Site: brandenburg
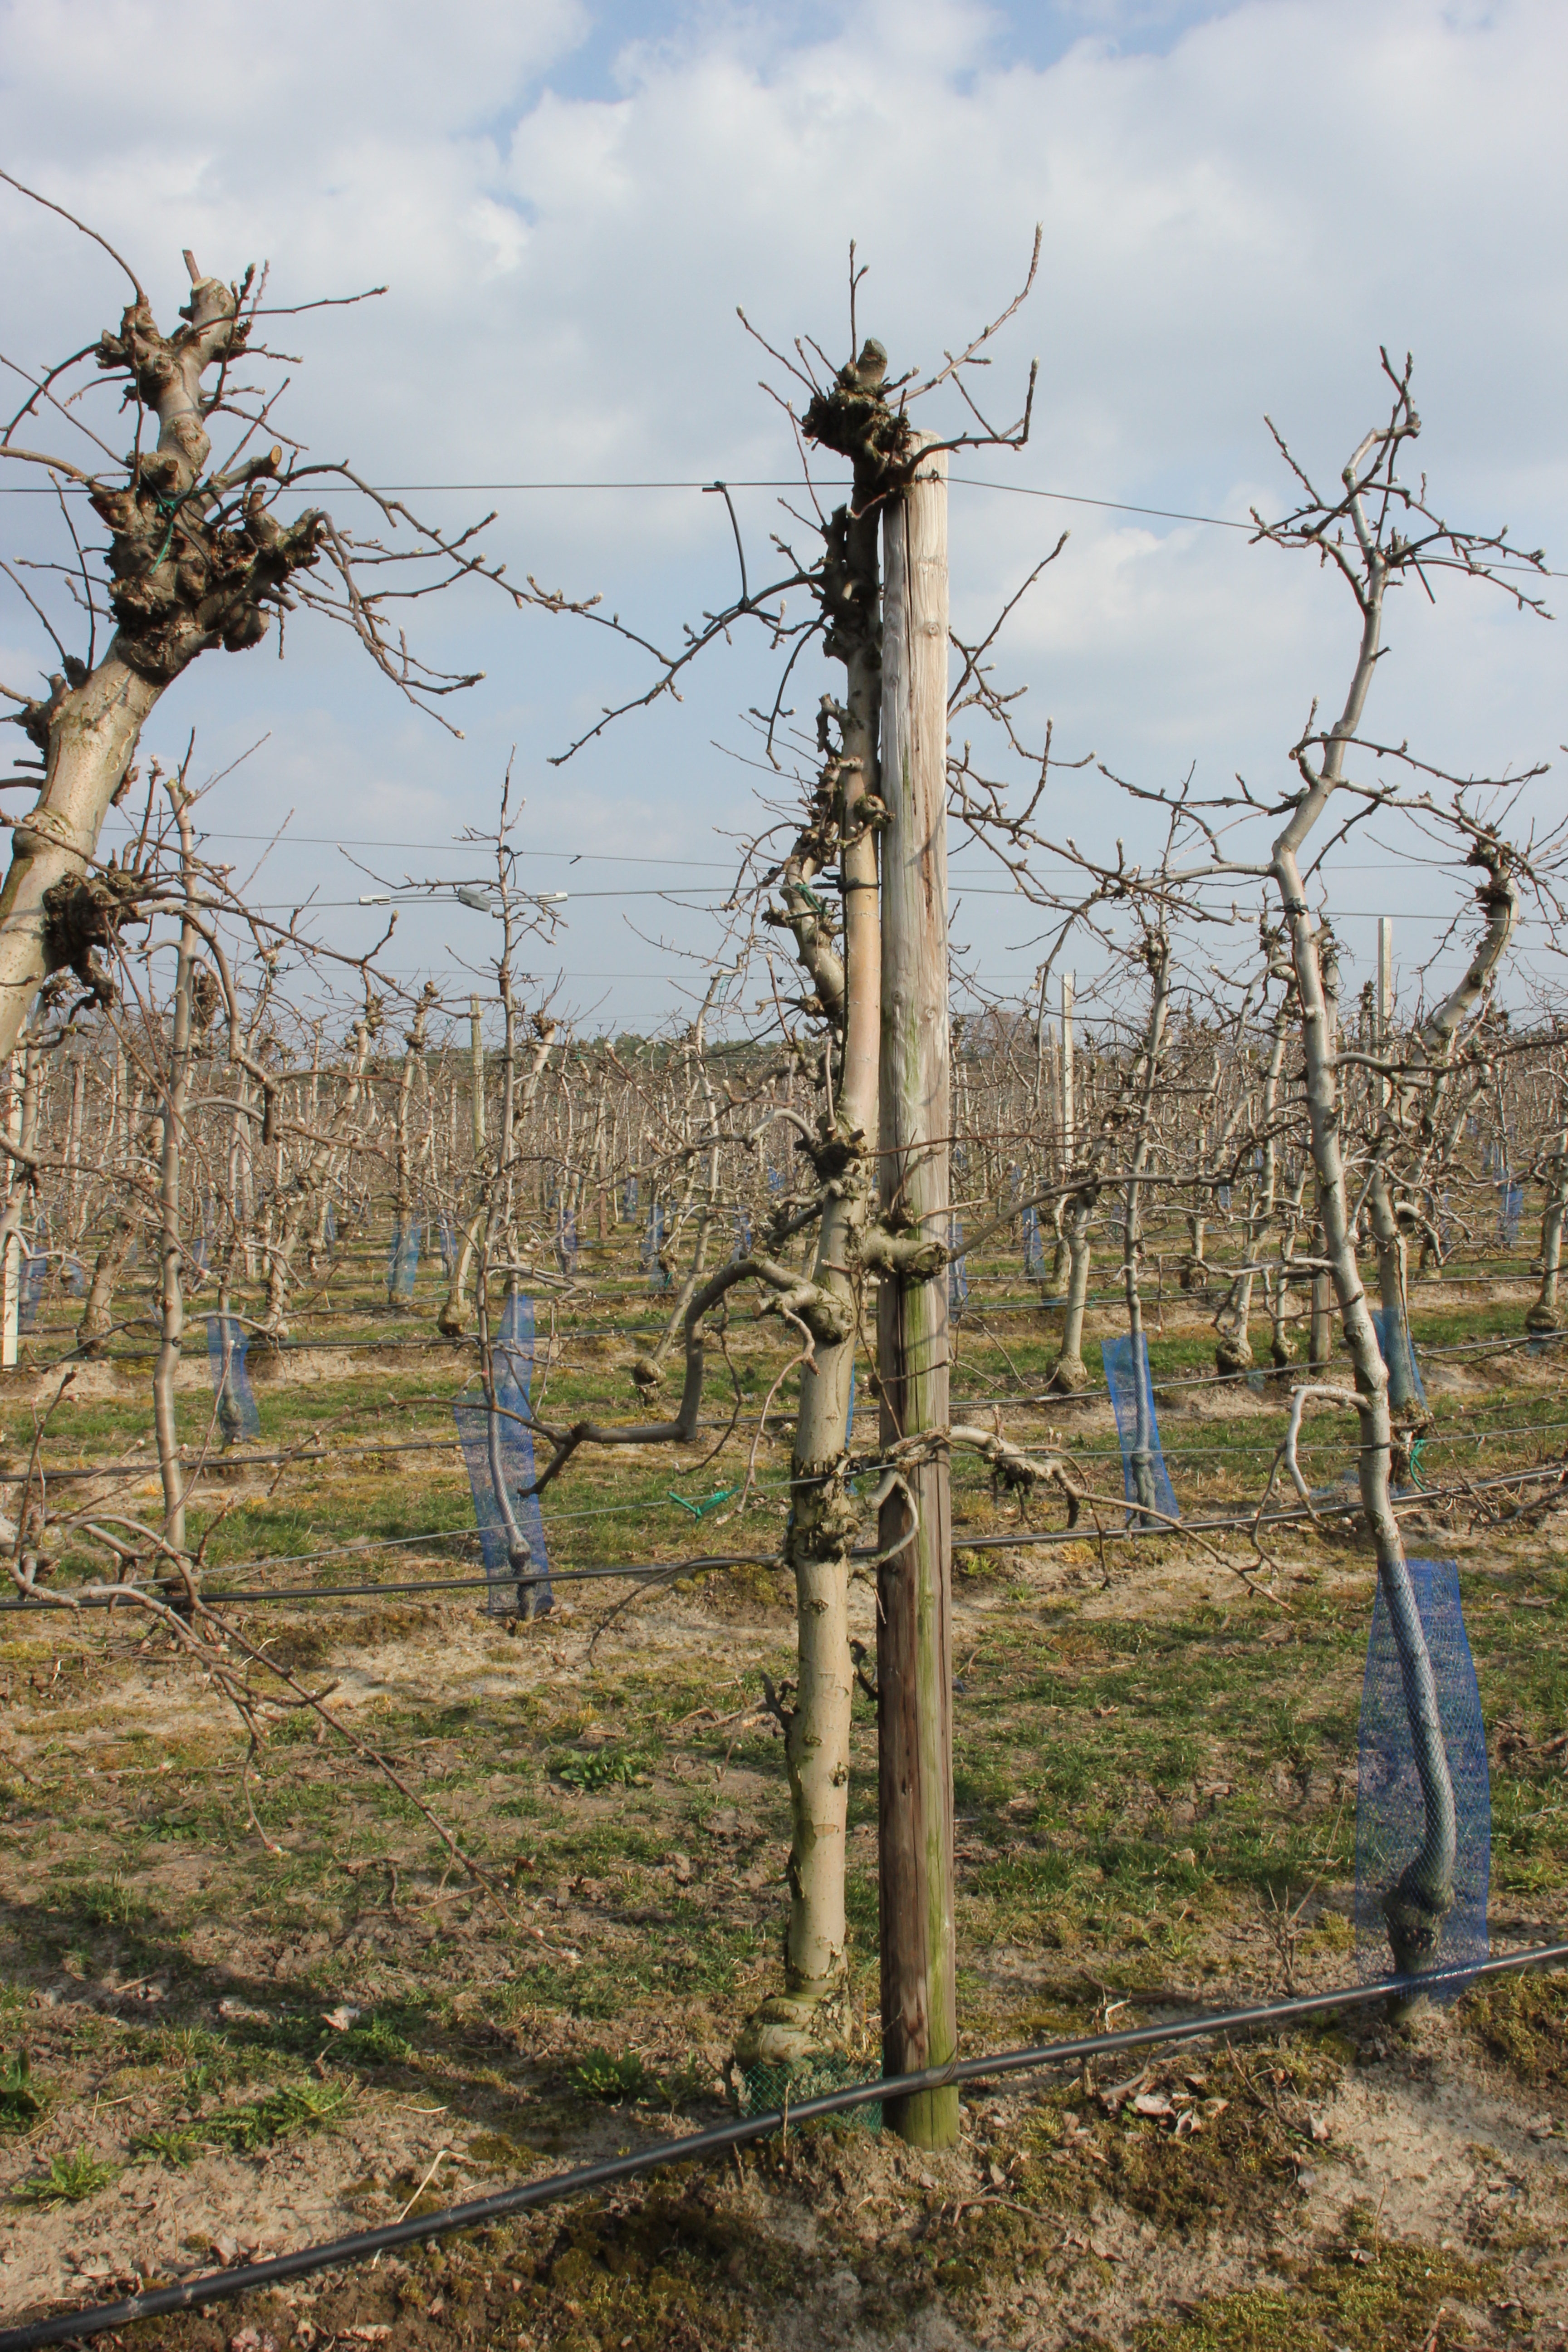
Growth stage (BBCH 03): Bud development